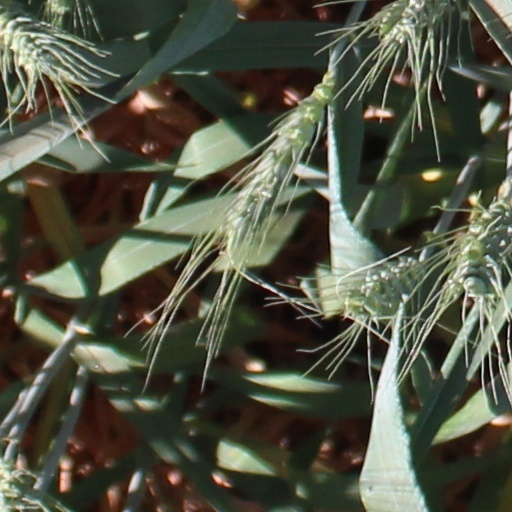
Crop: wheat